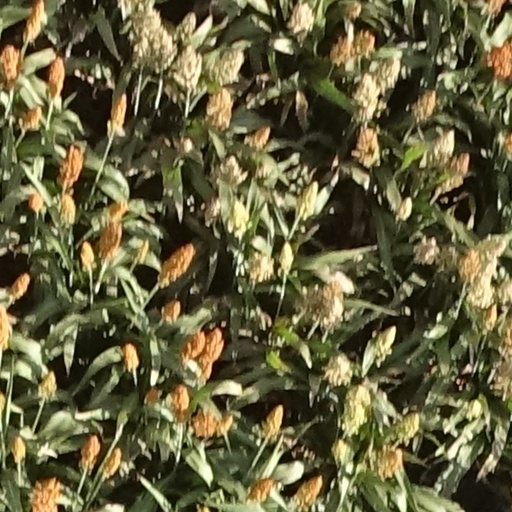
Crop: sorghum